Greyfriars, Wanborough

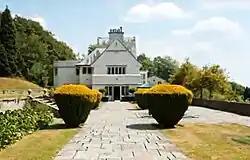
Greyfriars House

Greyfriars is a Grade II* listed house located on the Hog's Back, in the civil parish of Wanborough, in Surrey, England. It was built in 1896 for the novelist and playwright Julian Sturgis and was designed by the arts and crafts architect C.F.A. Voysey. It has been Grade II* listed on the National Heritage List for England since December 1984. The house was previously known as Wancote, and was initially called Merleshanger.